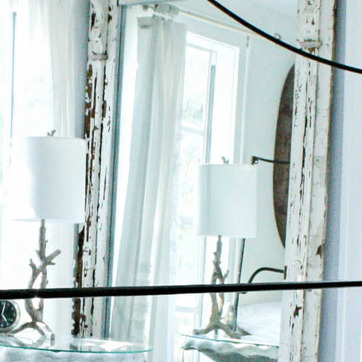
Material: mirror